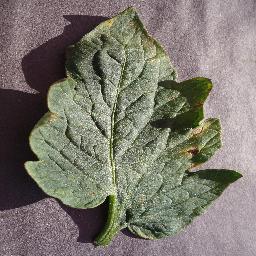
Label: Tomato___Target_Spot